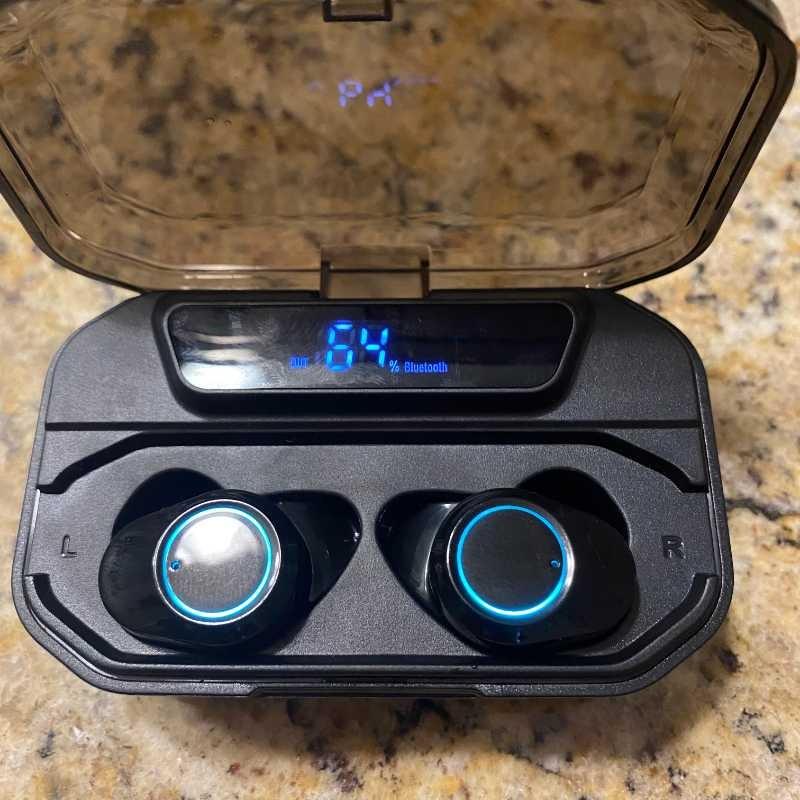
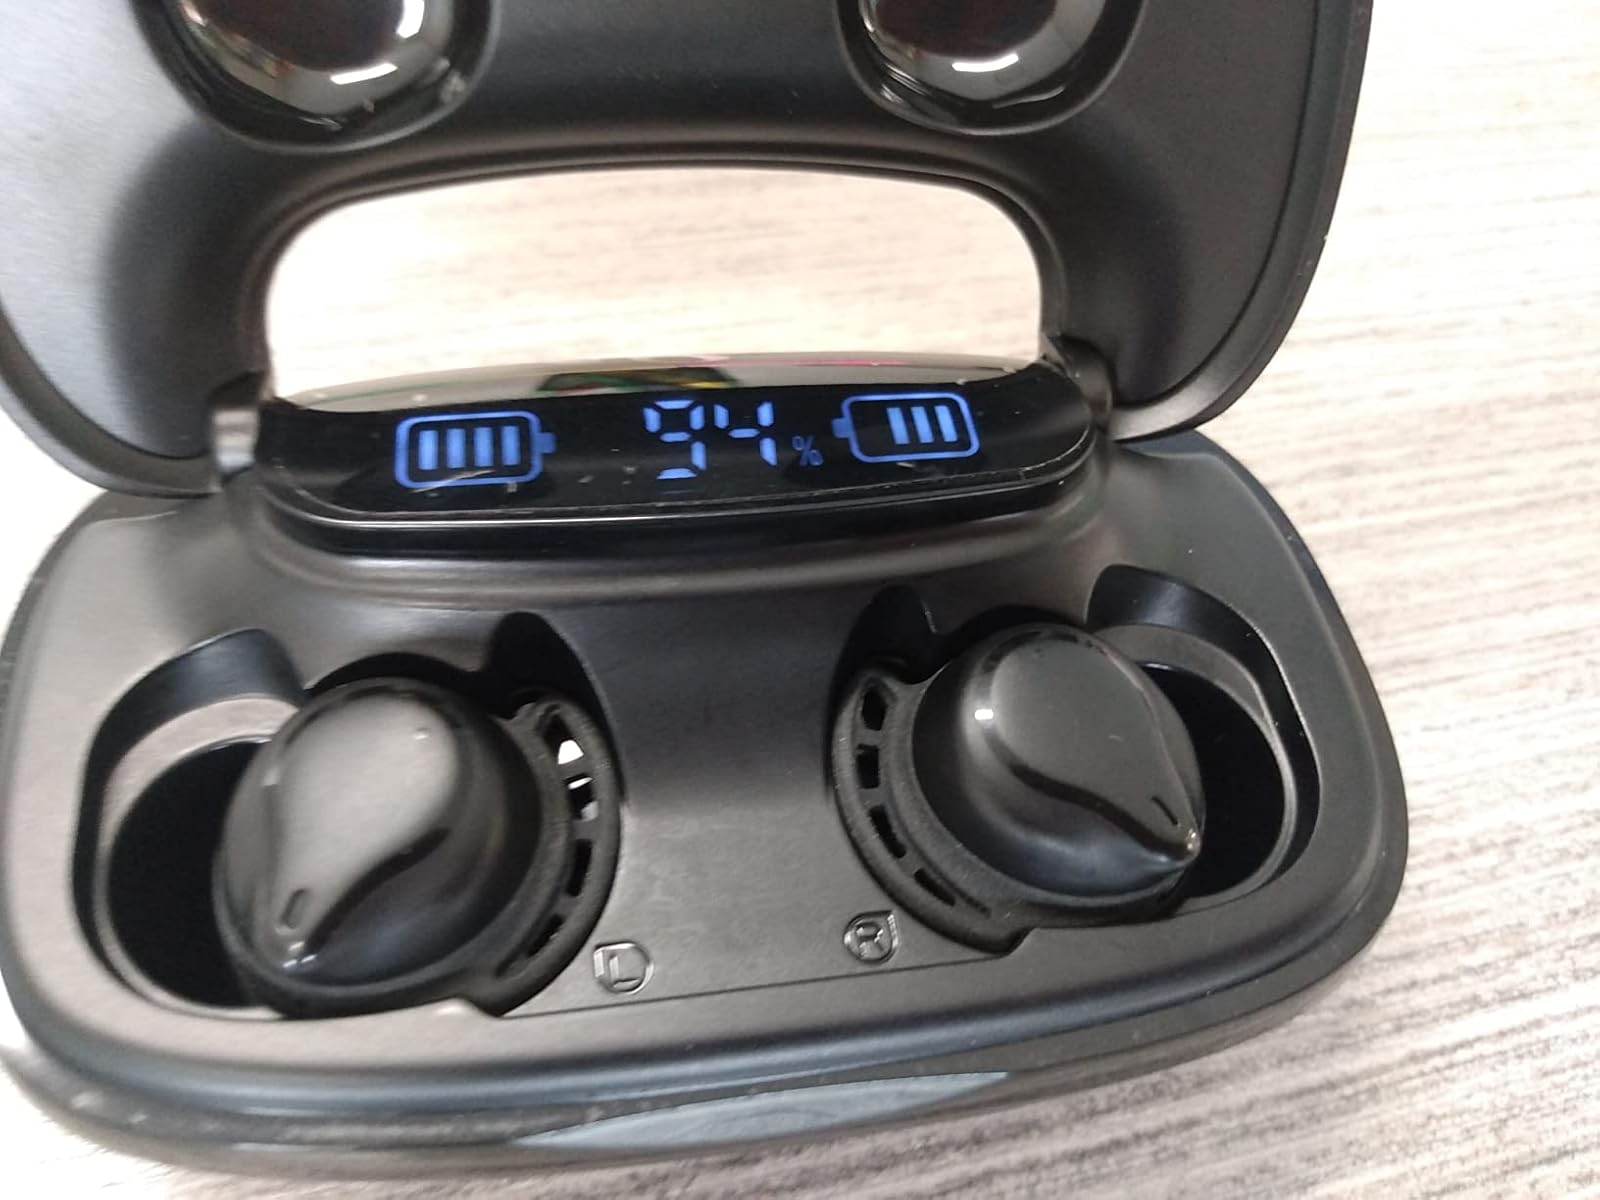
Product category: earbuds
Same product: no